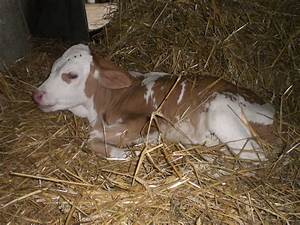
Label: cow